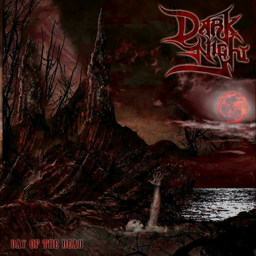
day of the dead cd